Jeevan Bahadur Shahi

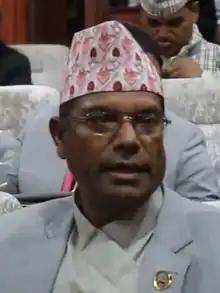

Jeevan Bahadur Shahi is a Nepalese politician currently serving as the Chief Minister of Karnali Province. He is also a member of Provincial Assembly of Karnali Province.